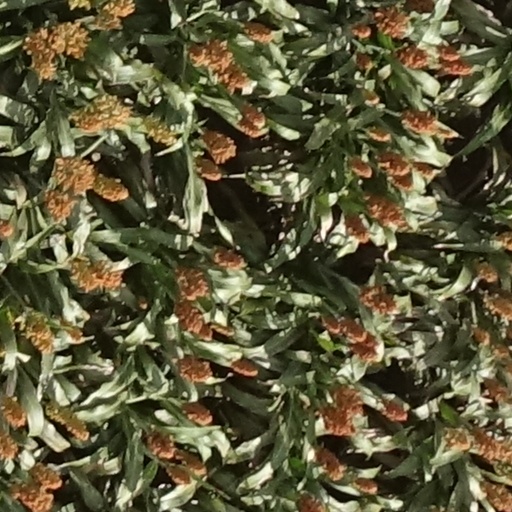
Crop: sorghum